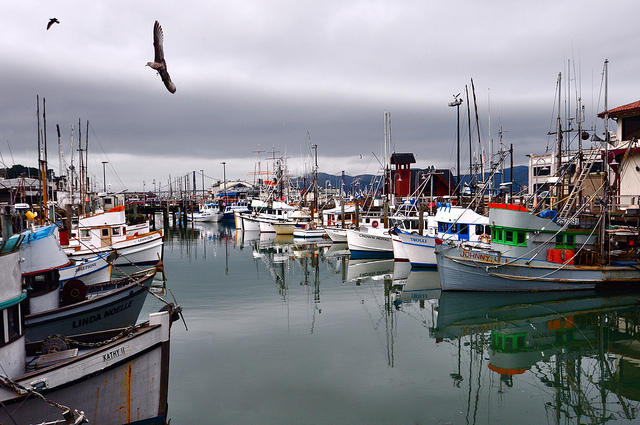
user: Given an image and a question. Answer the question in a short answer. Question: What type of boats are these? Short Answer:
assistant: fish boat